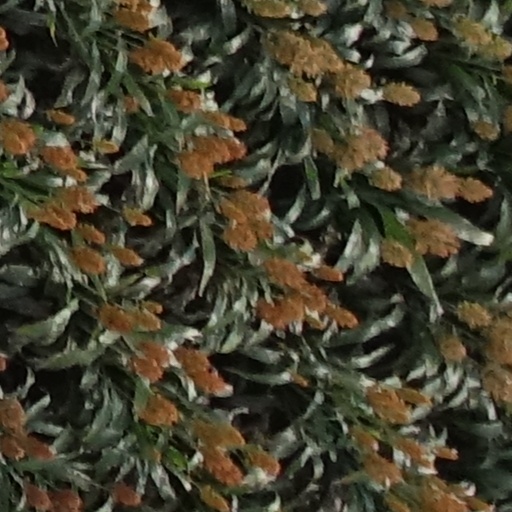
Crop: sorghum